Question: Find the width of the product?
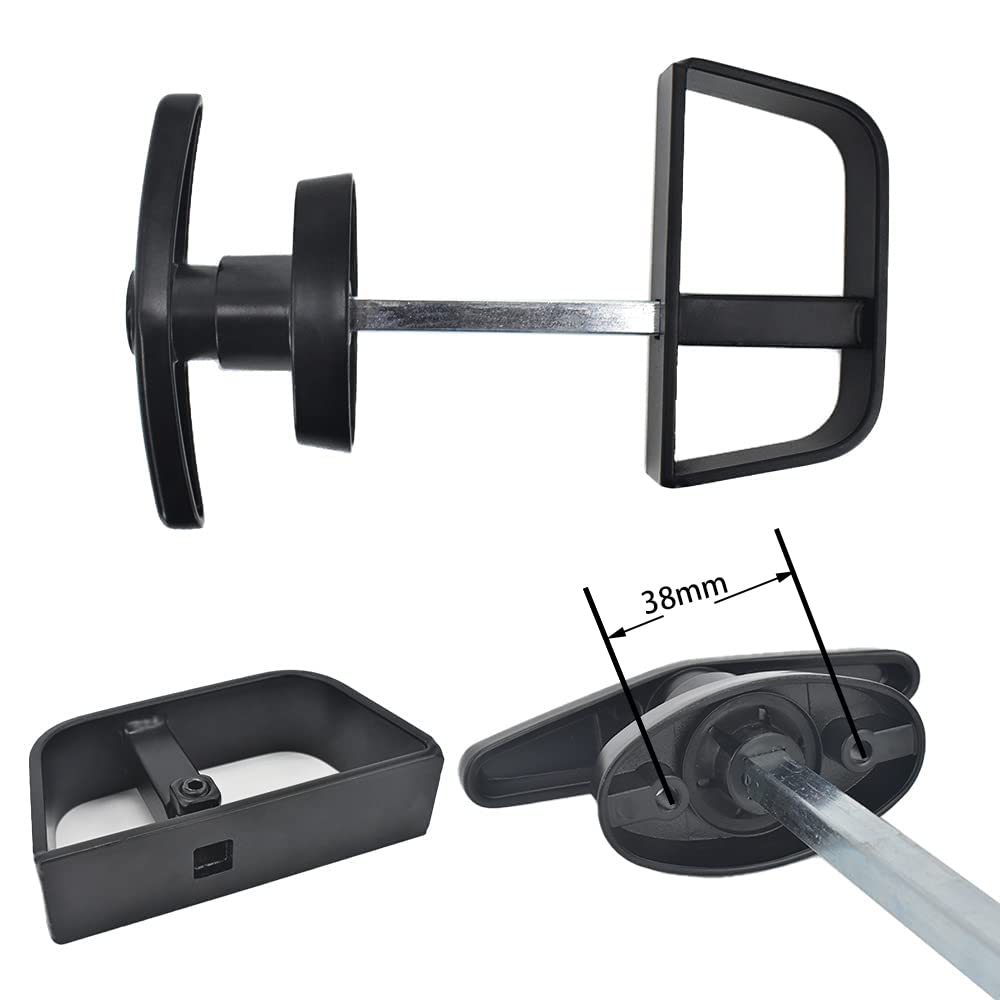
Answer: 38.0 millimetre